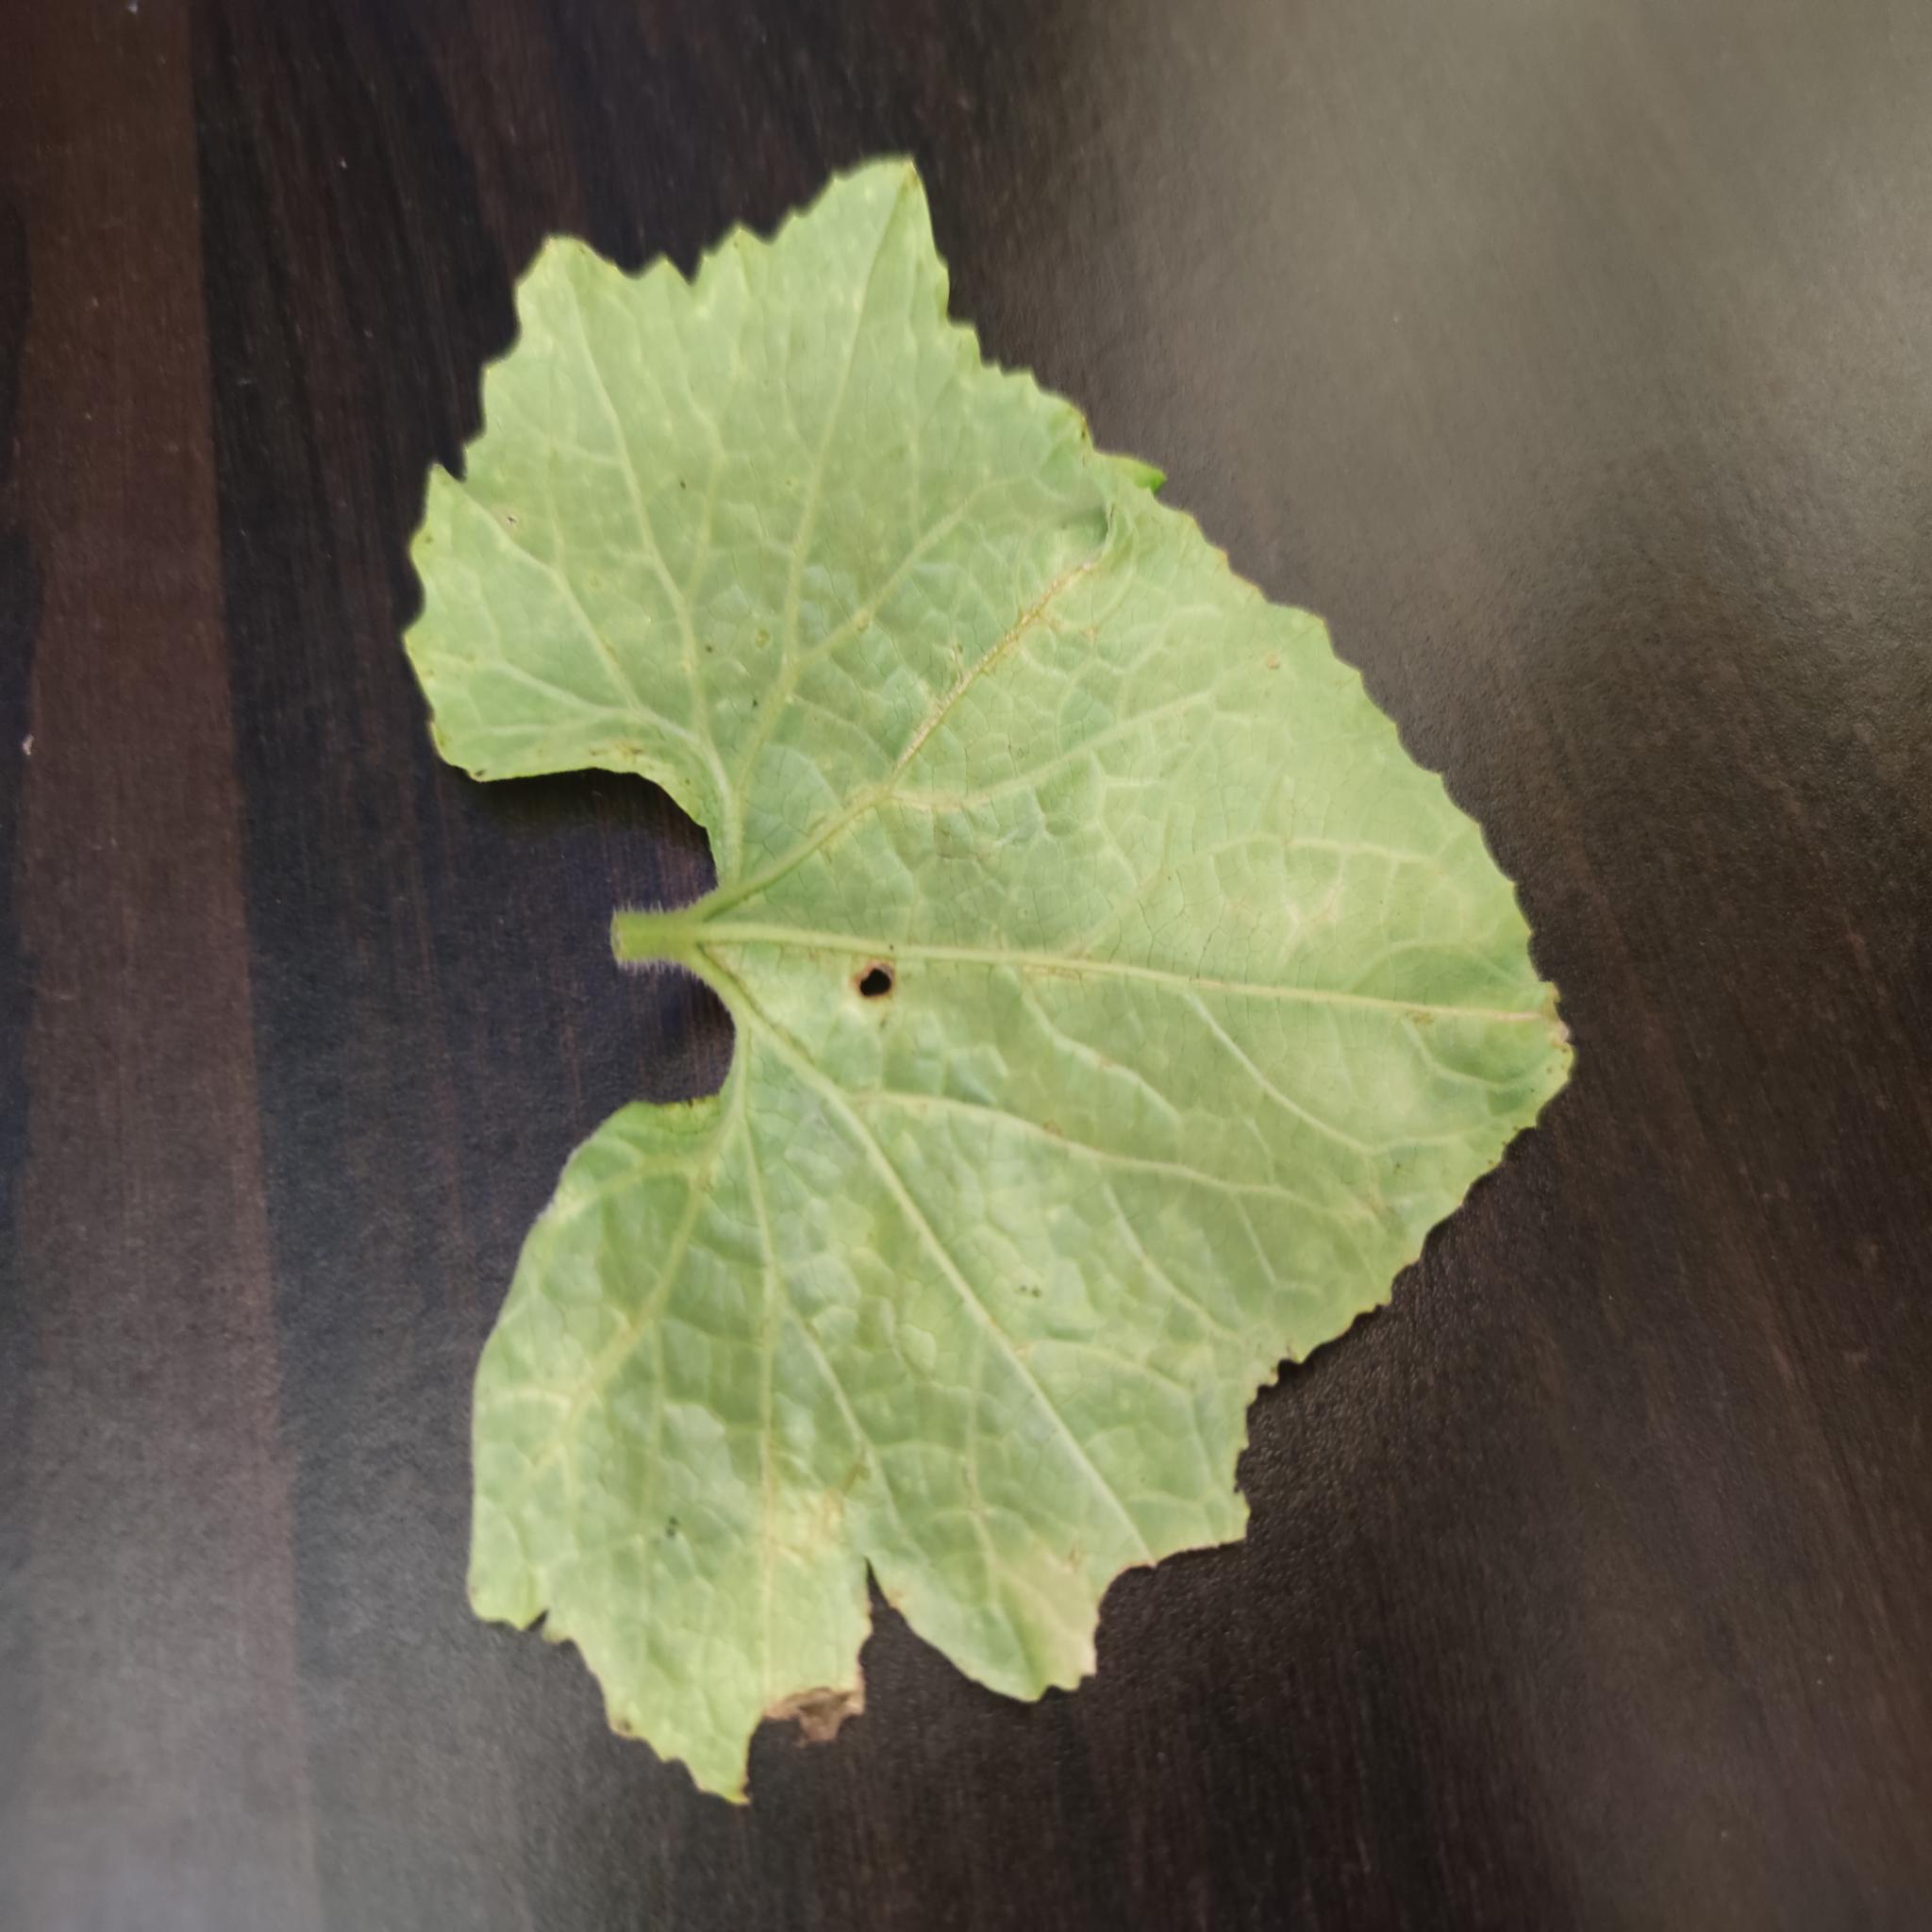
Label: Downy mildew